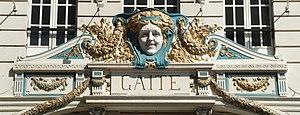
Belgique - Bruxelles - Théâtre de la Gaîté
Le théâtre de la Gaîté est un ancien théâtre-concert de style éclectique situé à Bruxelles en Belgique.